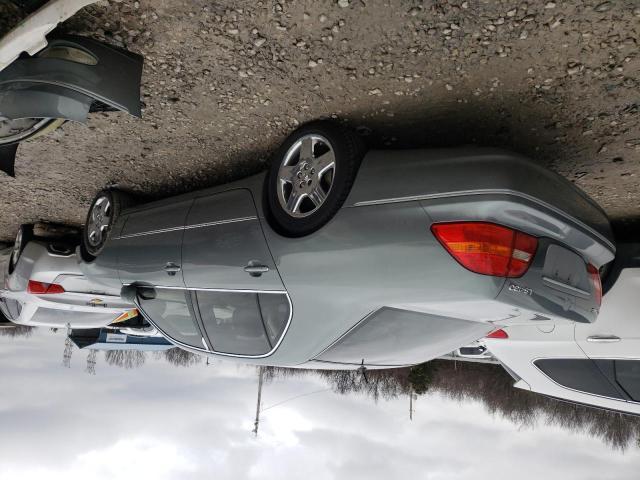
Aucun dommage détecté.
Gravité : aucun